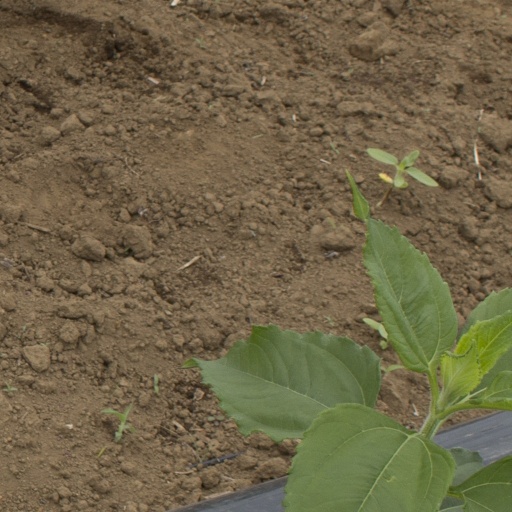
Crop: Jerusalem artichoke